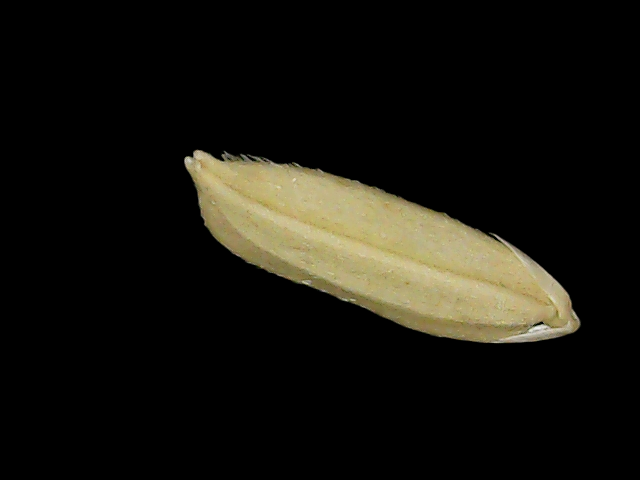
Rice variety: Br23